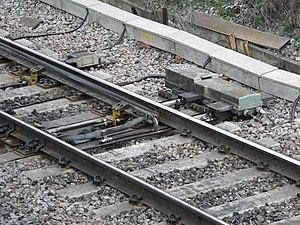
Un appareil de voie est un élément de la voie ferrée qui permet d'assurer le support et le guidage du matériel roulant ferroviaire sur un itinéraire donné, lorsque d'autres itinéraires en divergent ou le traversent. Il permet entre autres d'assurer les bifurcations et les croisements d'itinéraires. En effet, le conducteur d'un train n'ayant aucune maîtrise de la direction prise par le convoi, ce sont les appareils de voie qui sont chargés de le guider et de l'orienter de façon mécanique et passive.